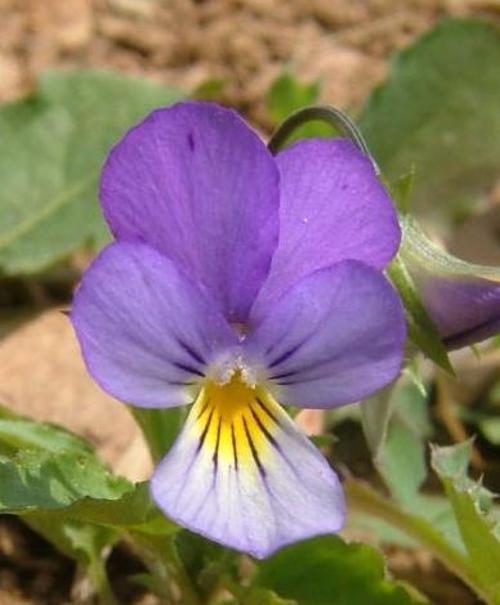
Label: wild pansy